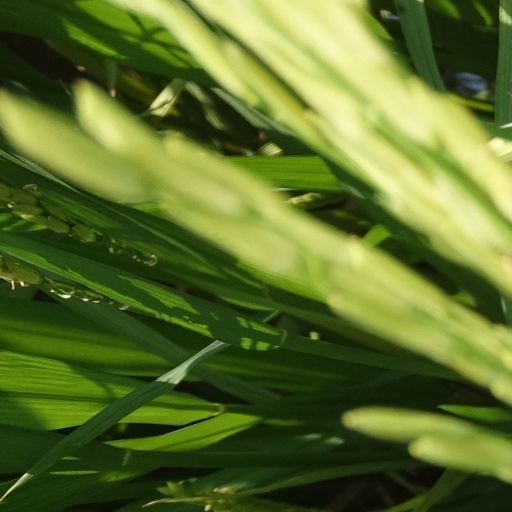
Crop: rice